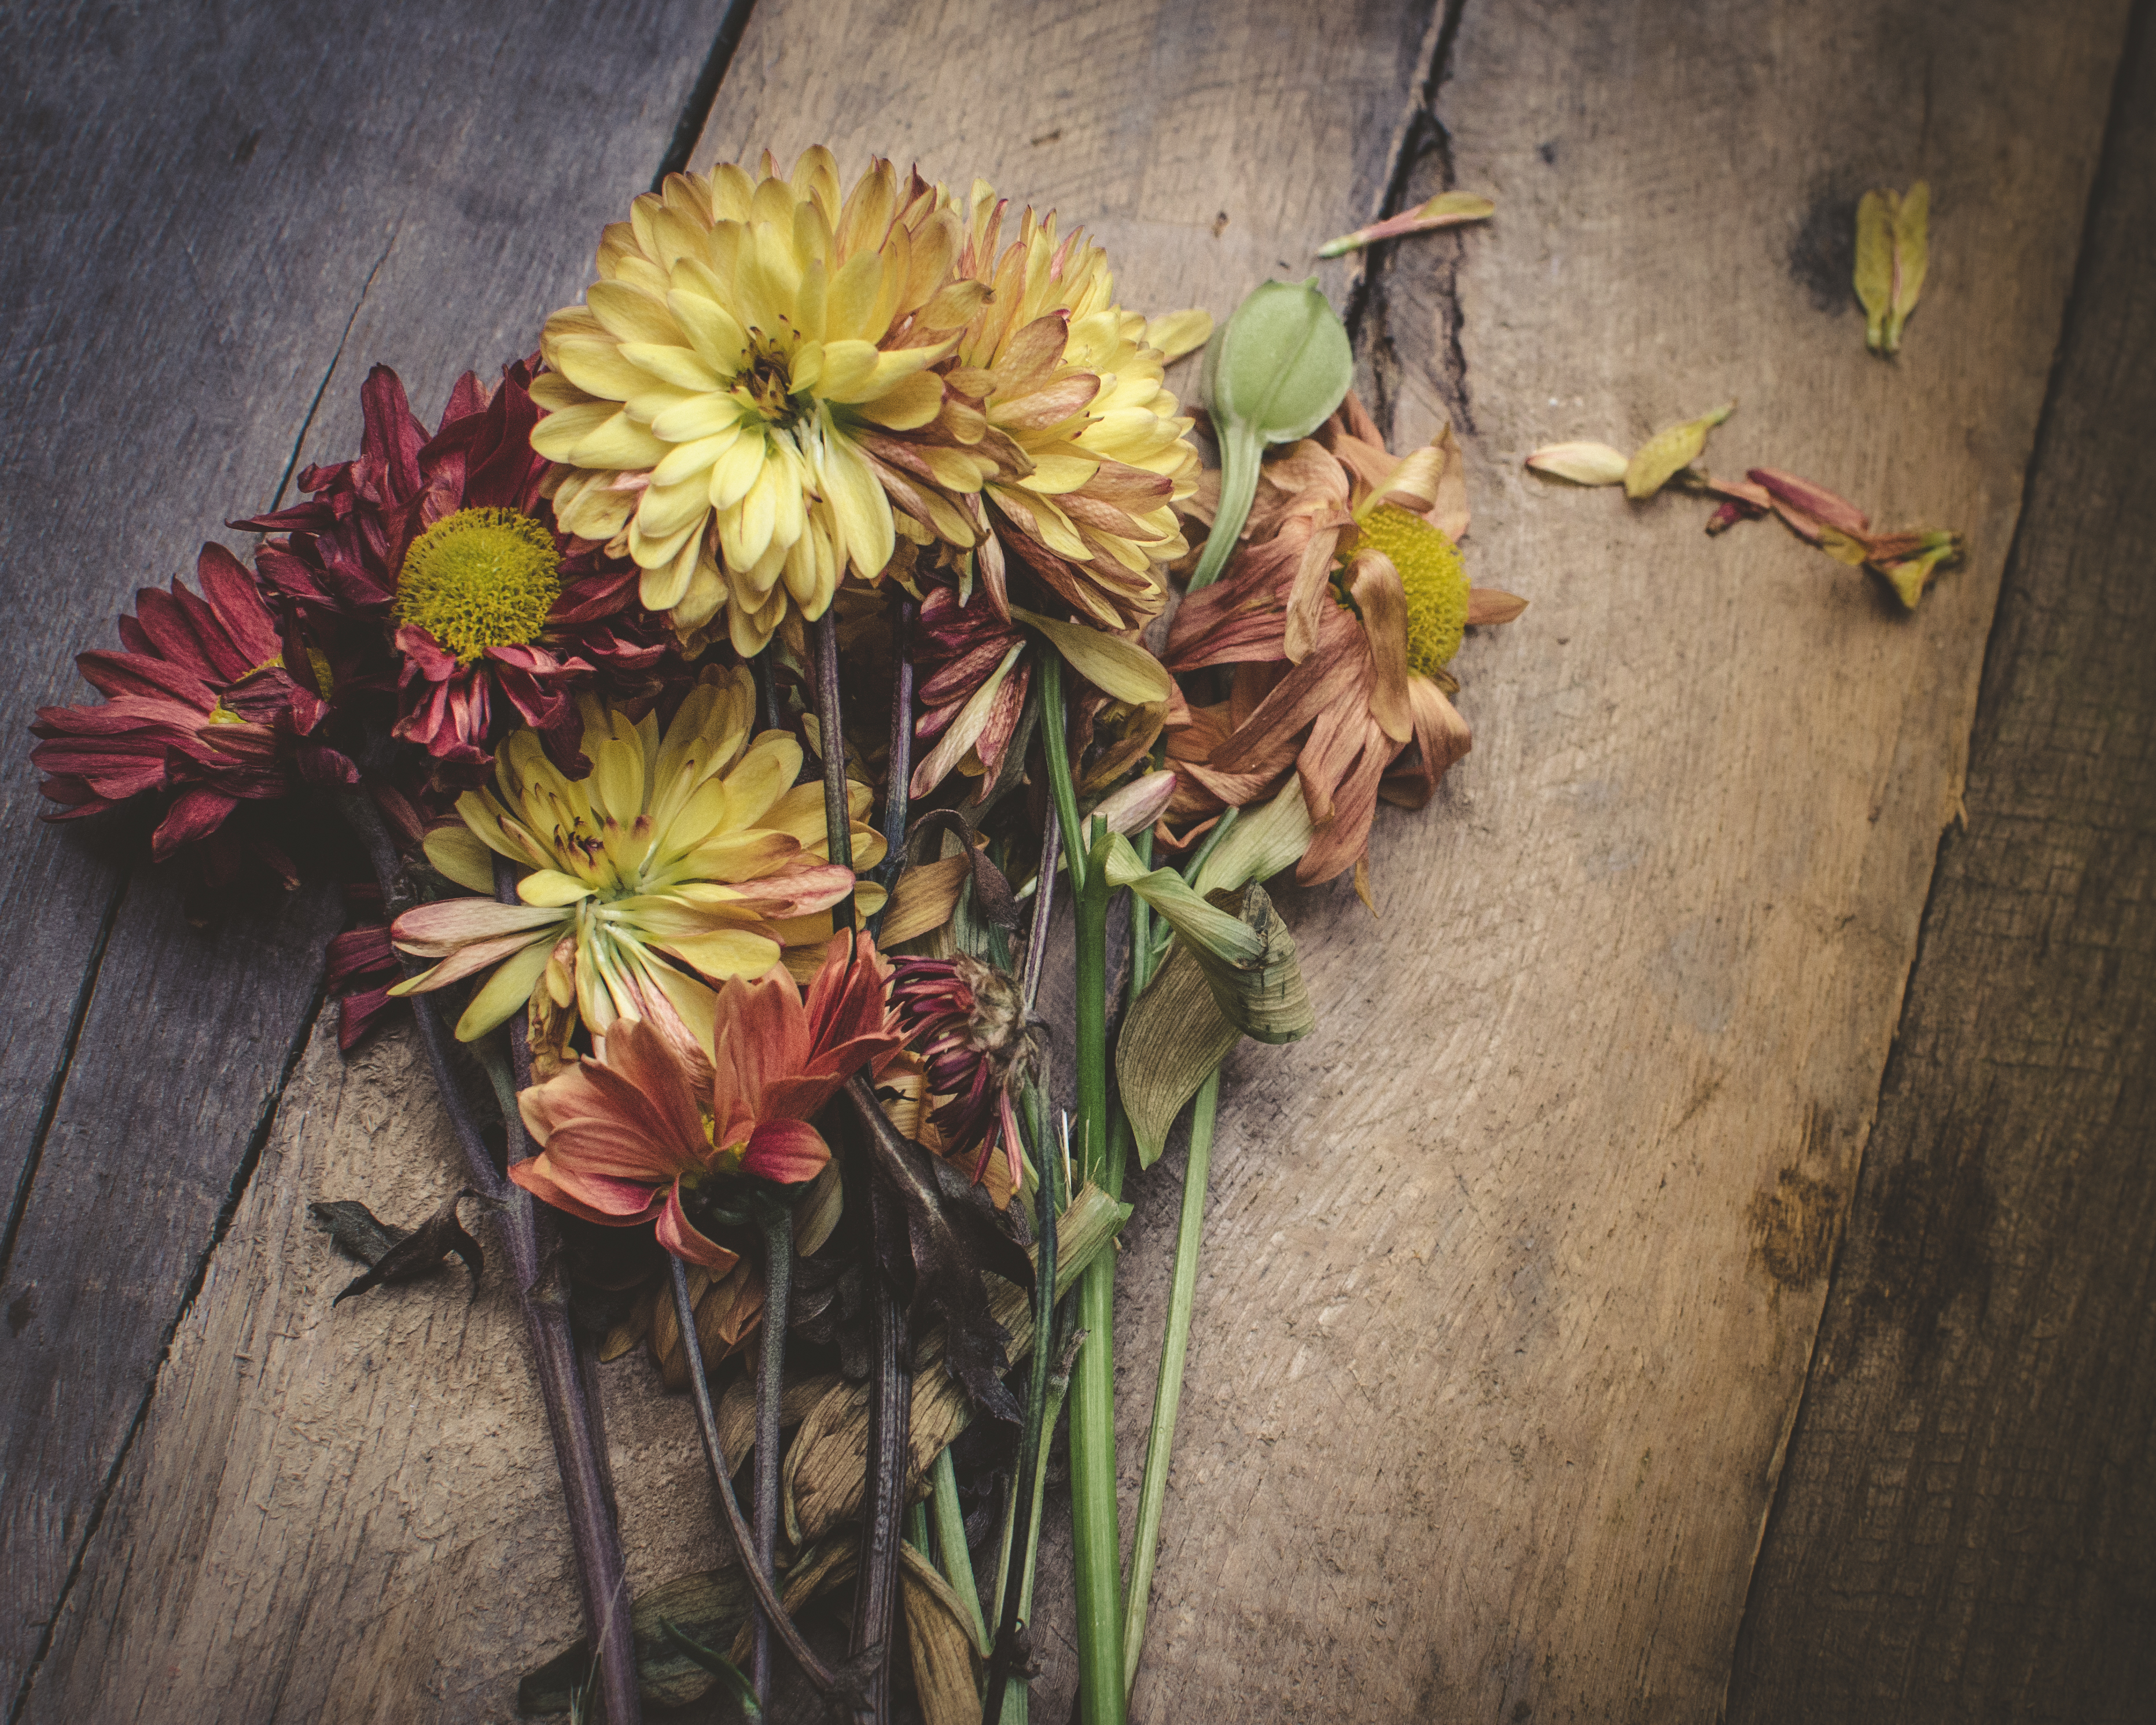
plant, wood, leaf, flower, petal, floral, autumn, botany, yellow, flora, still life, painting, floristry, flowering plant, flower bouquet, floral design, land plant, flower arranging